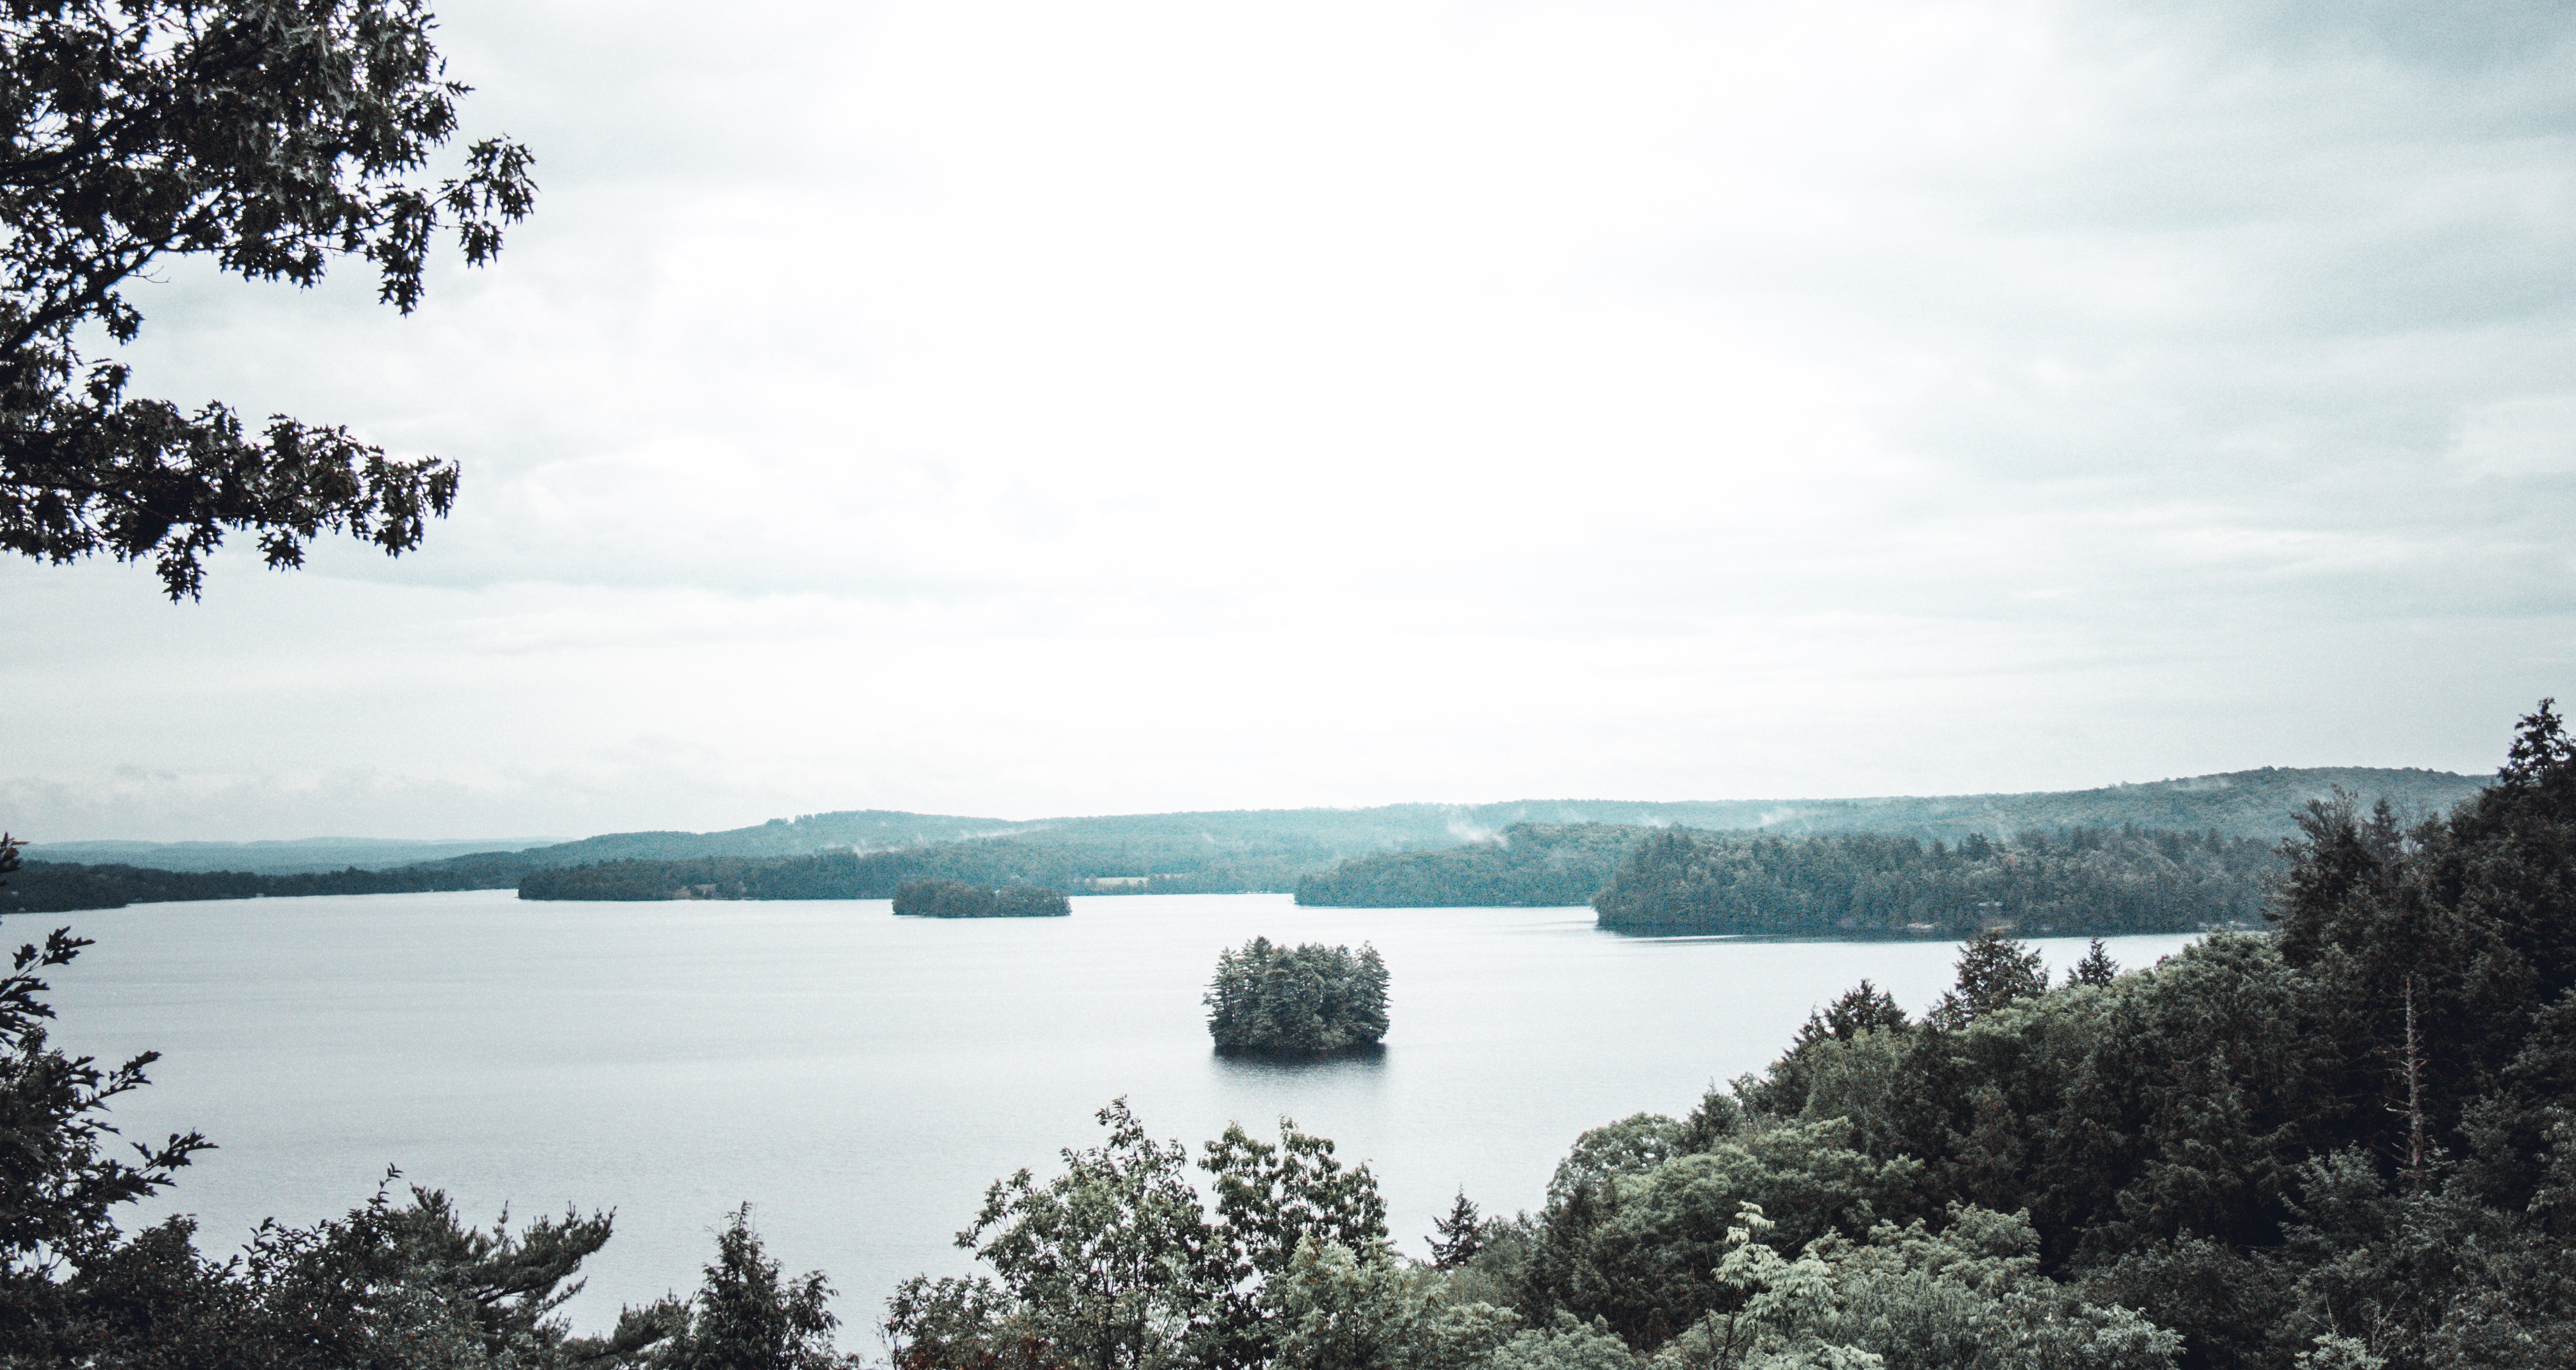
body of water, water, nature, sky, water resources, lake, tree, reservoir, loch, cloud, sea, river, horizon, hill station, highland, landscape, bank, bay, coast, hill, photography, watercourse, coastal and oceanic landforms, vacation, national park, lake district, plant, inlet, mountain, sound, ocean, tourism, forest, fjord